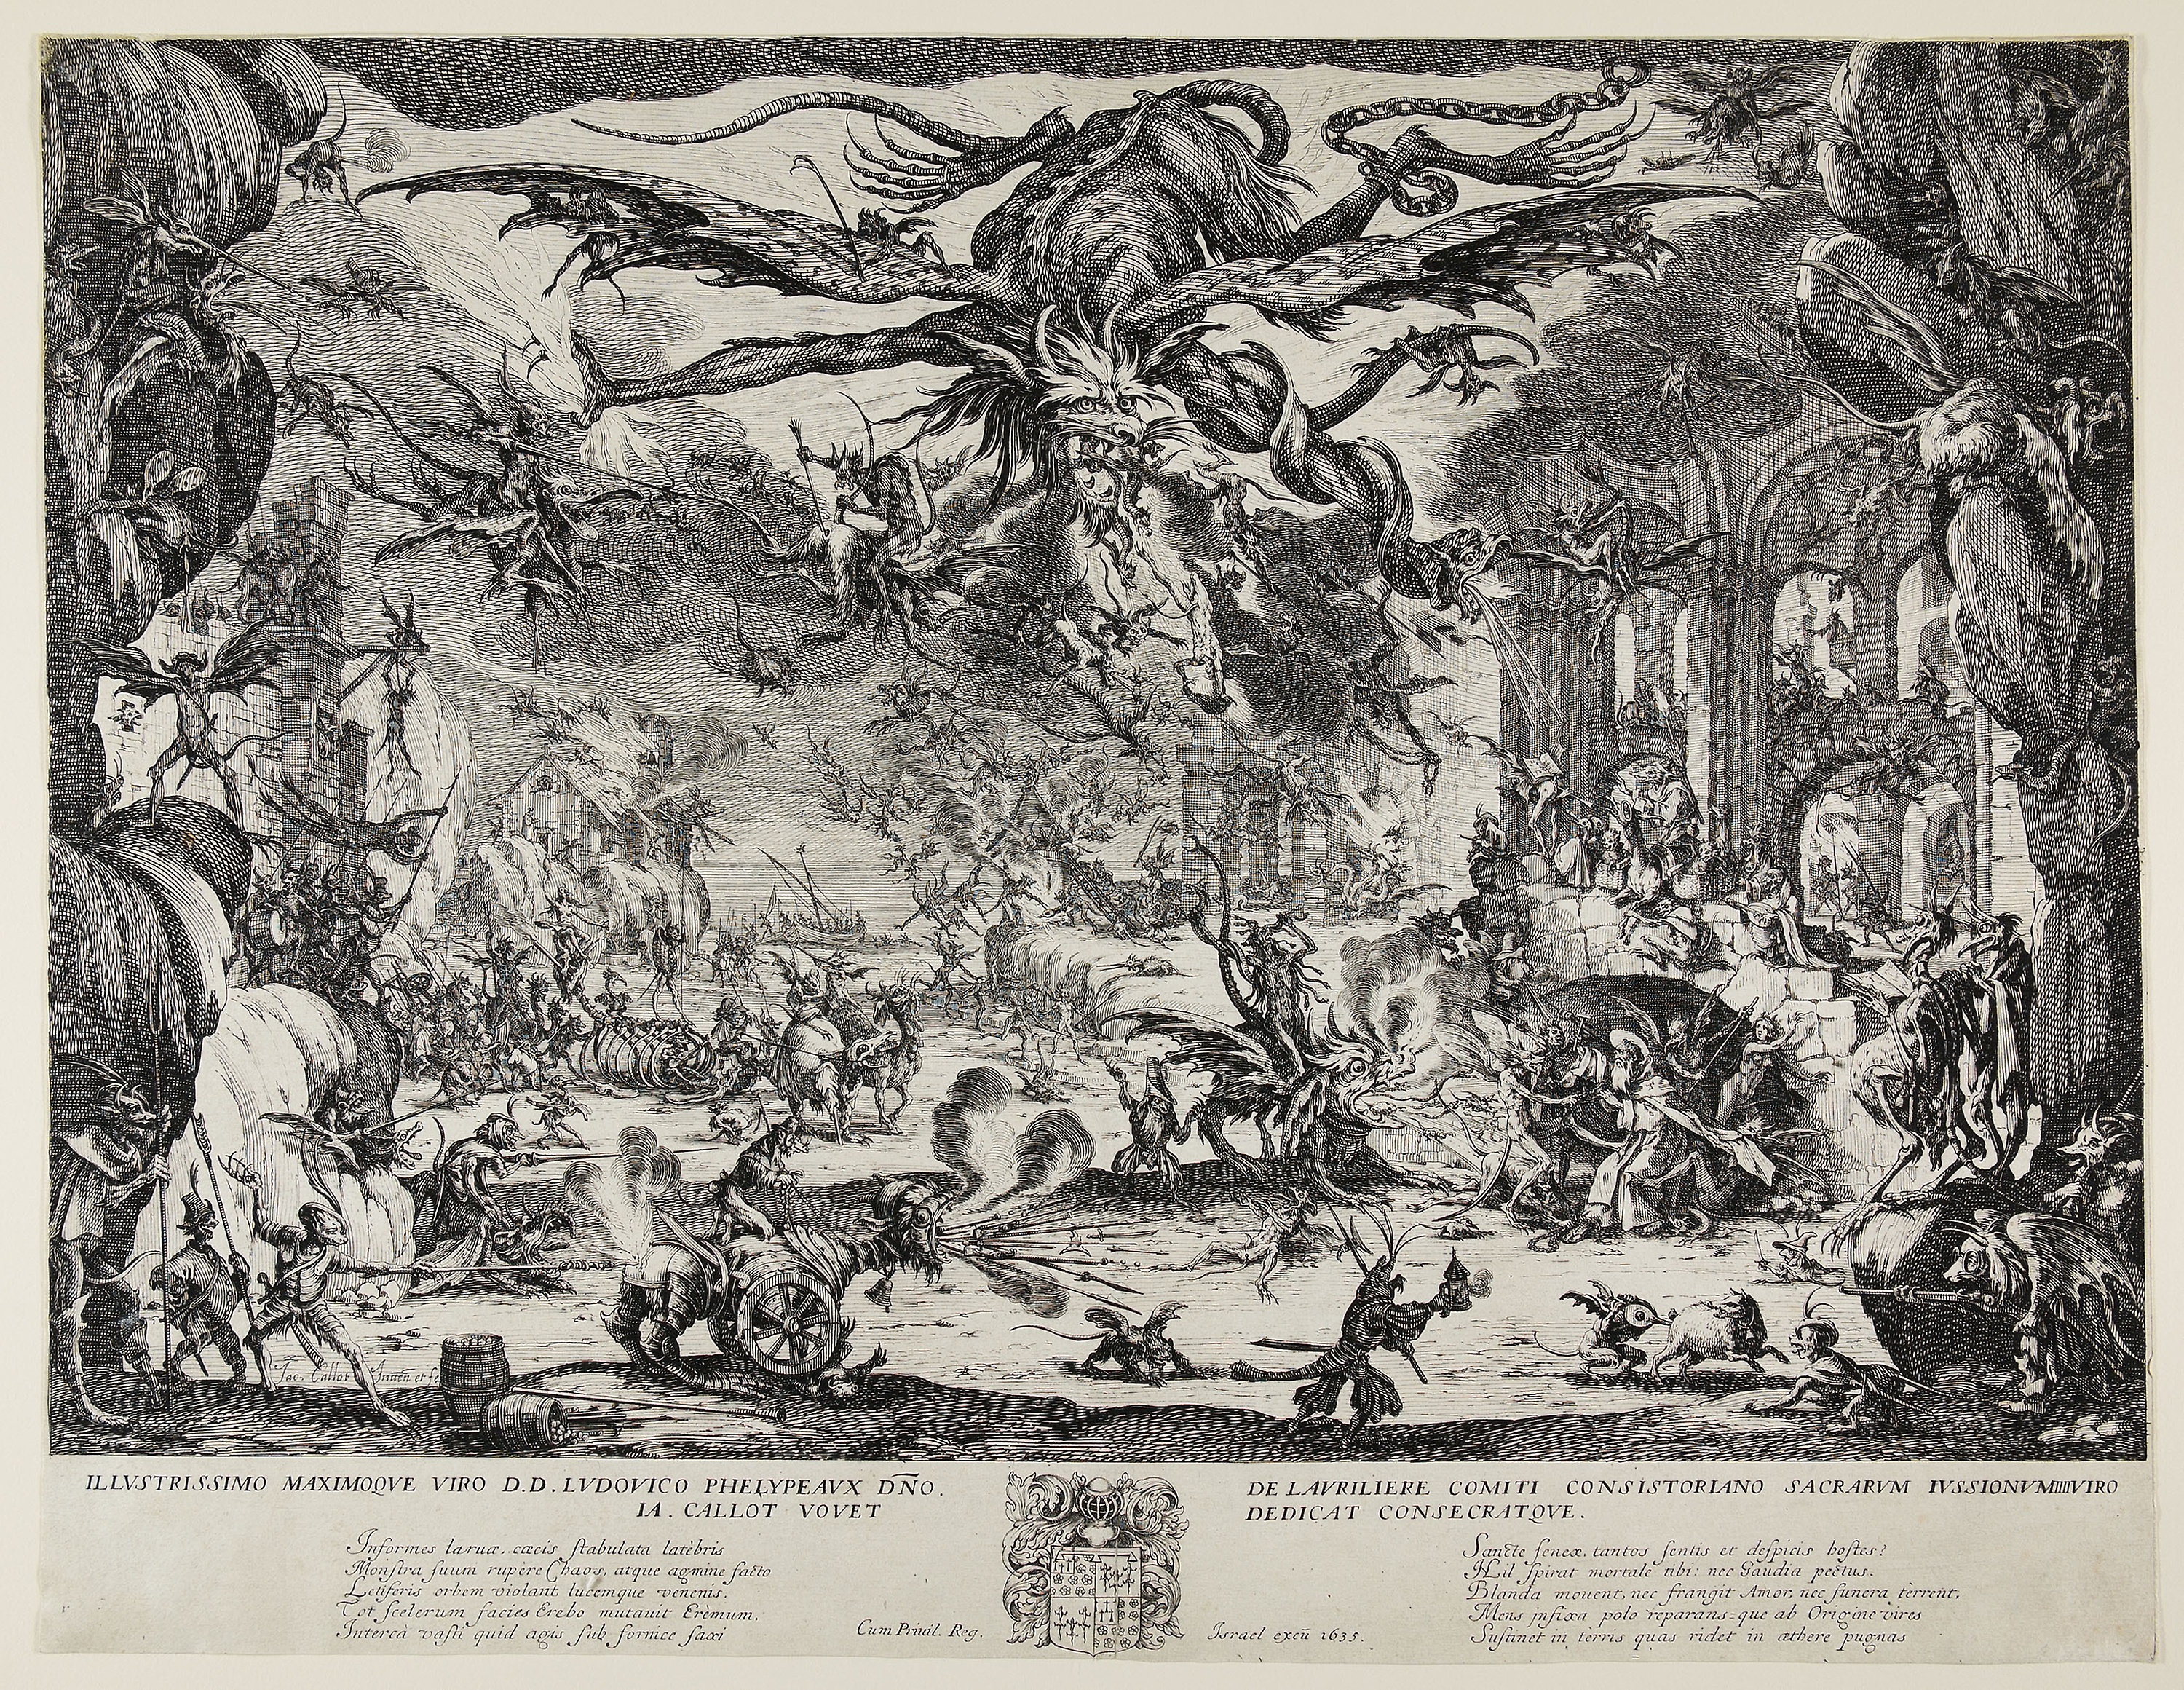
black and white, history, art, tapestry, illustration, monochrome, stock photography, tree